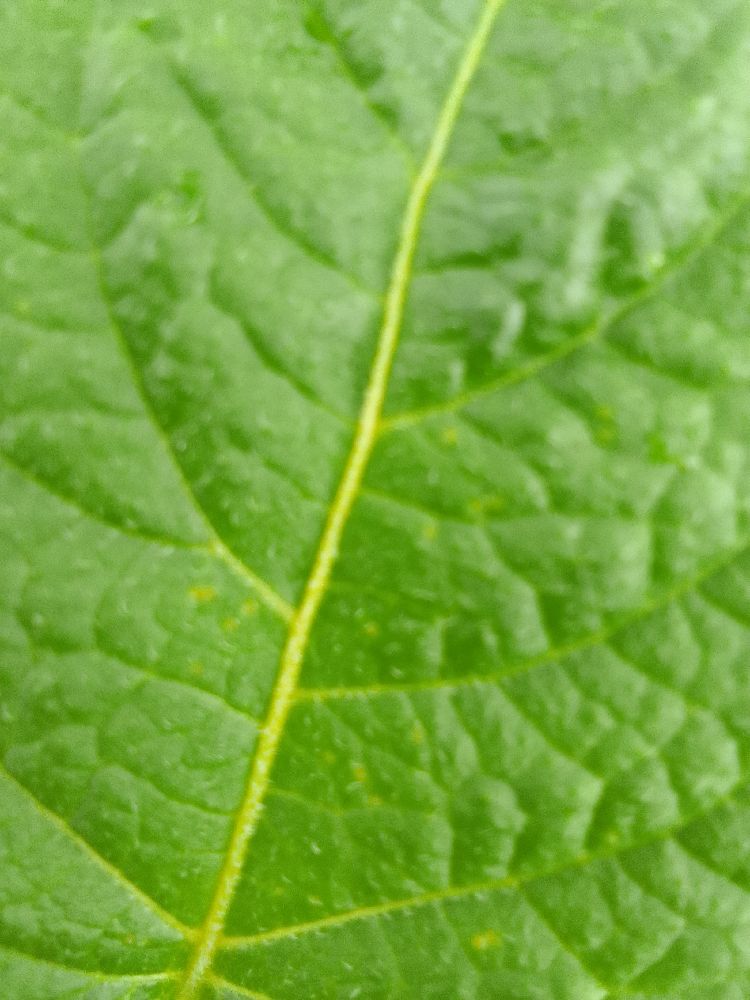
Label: Healthy